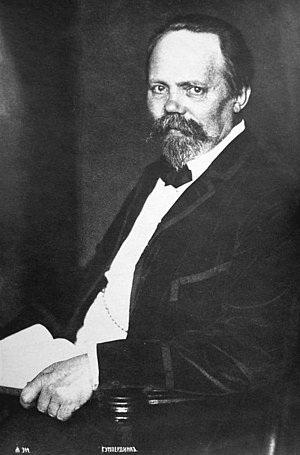
Engelbert Humperdinck (komponist)
Engelbert Humperdinck var en tysk operakomponist